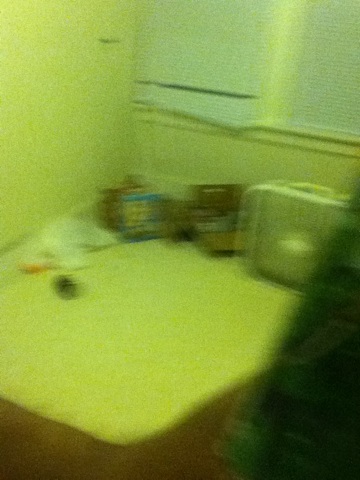Question: What is this can?
Answer: unanswerable